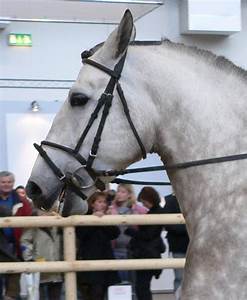
Label: horse